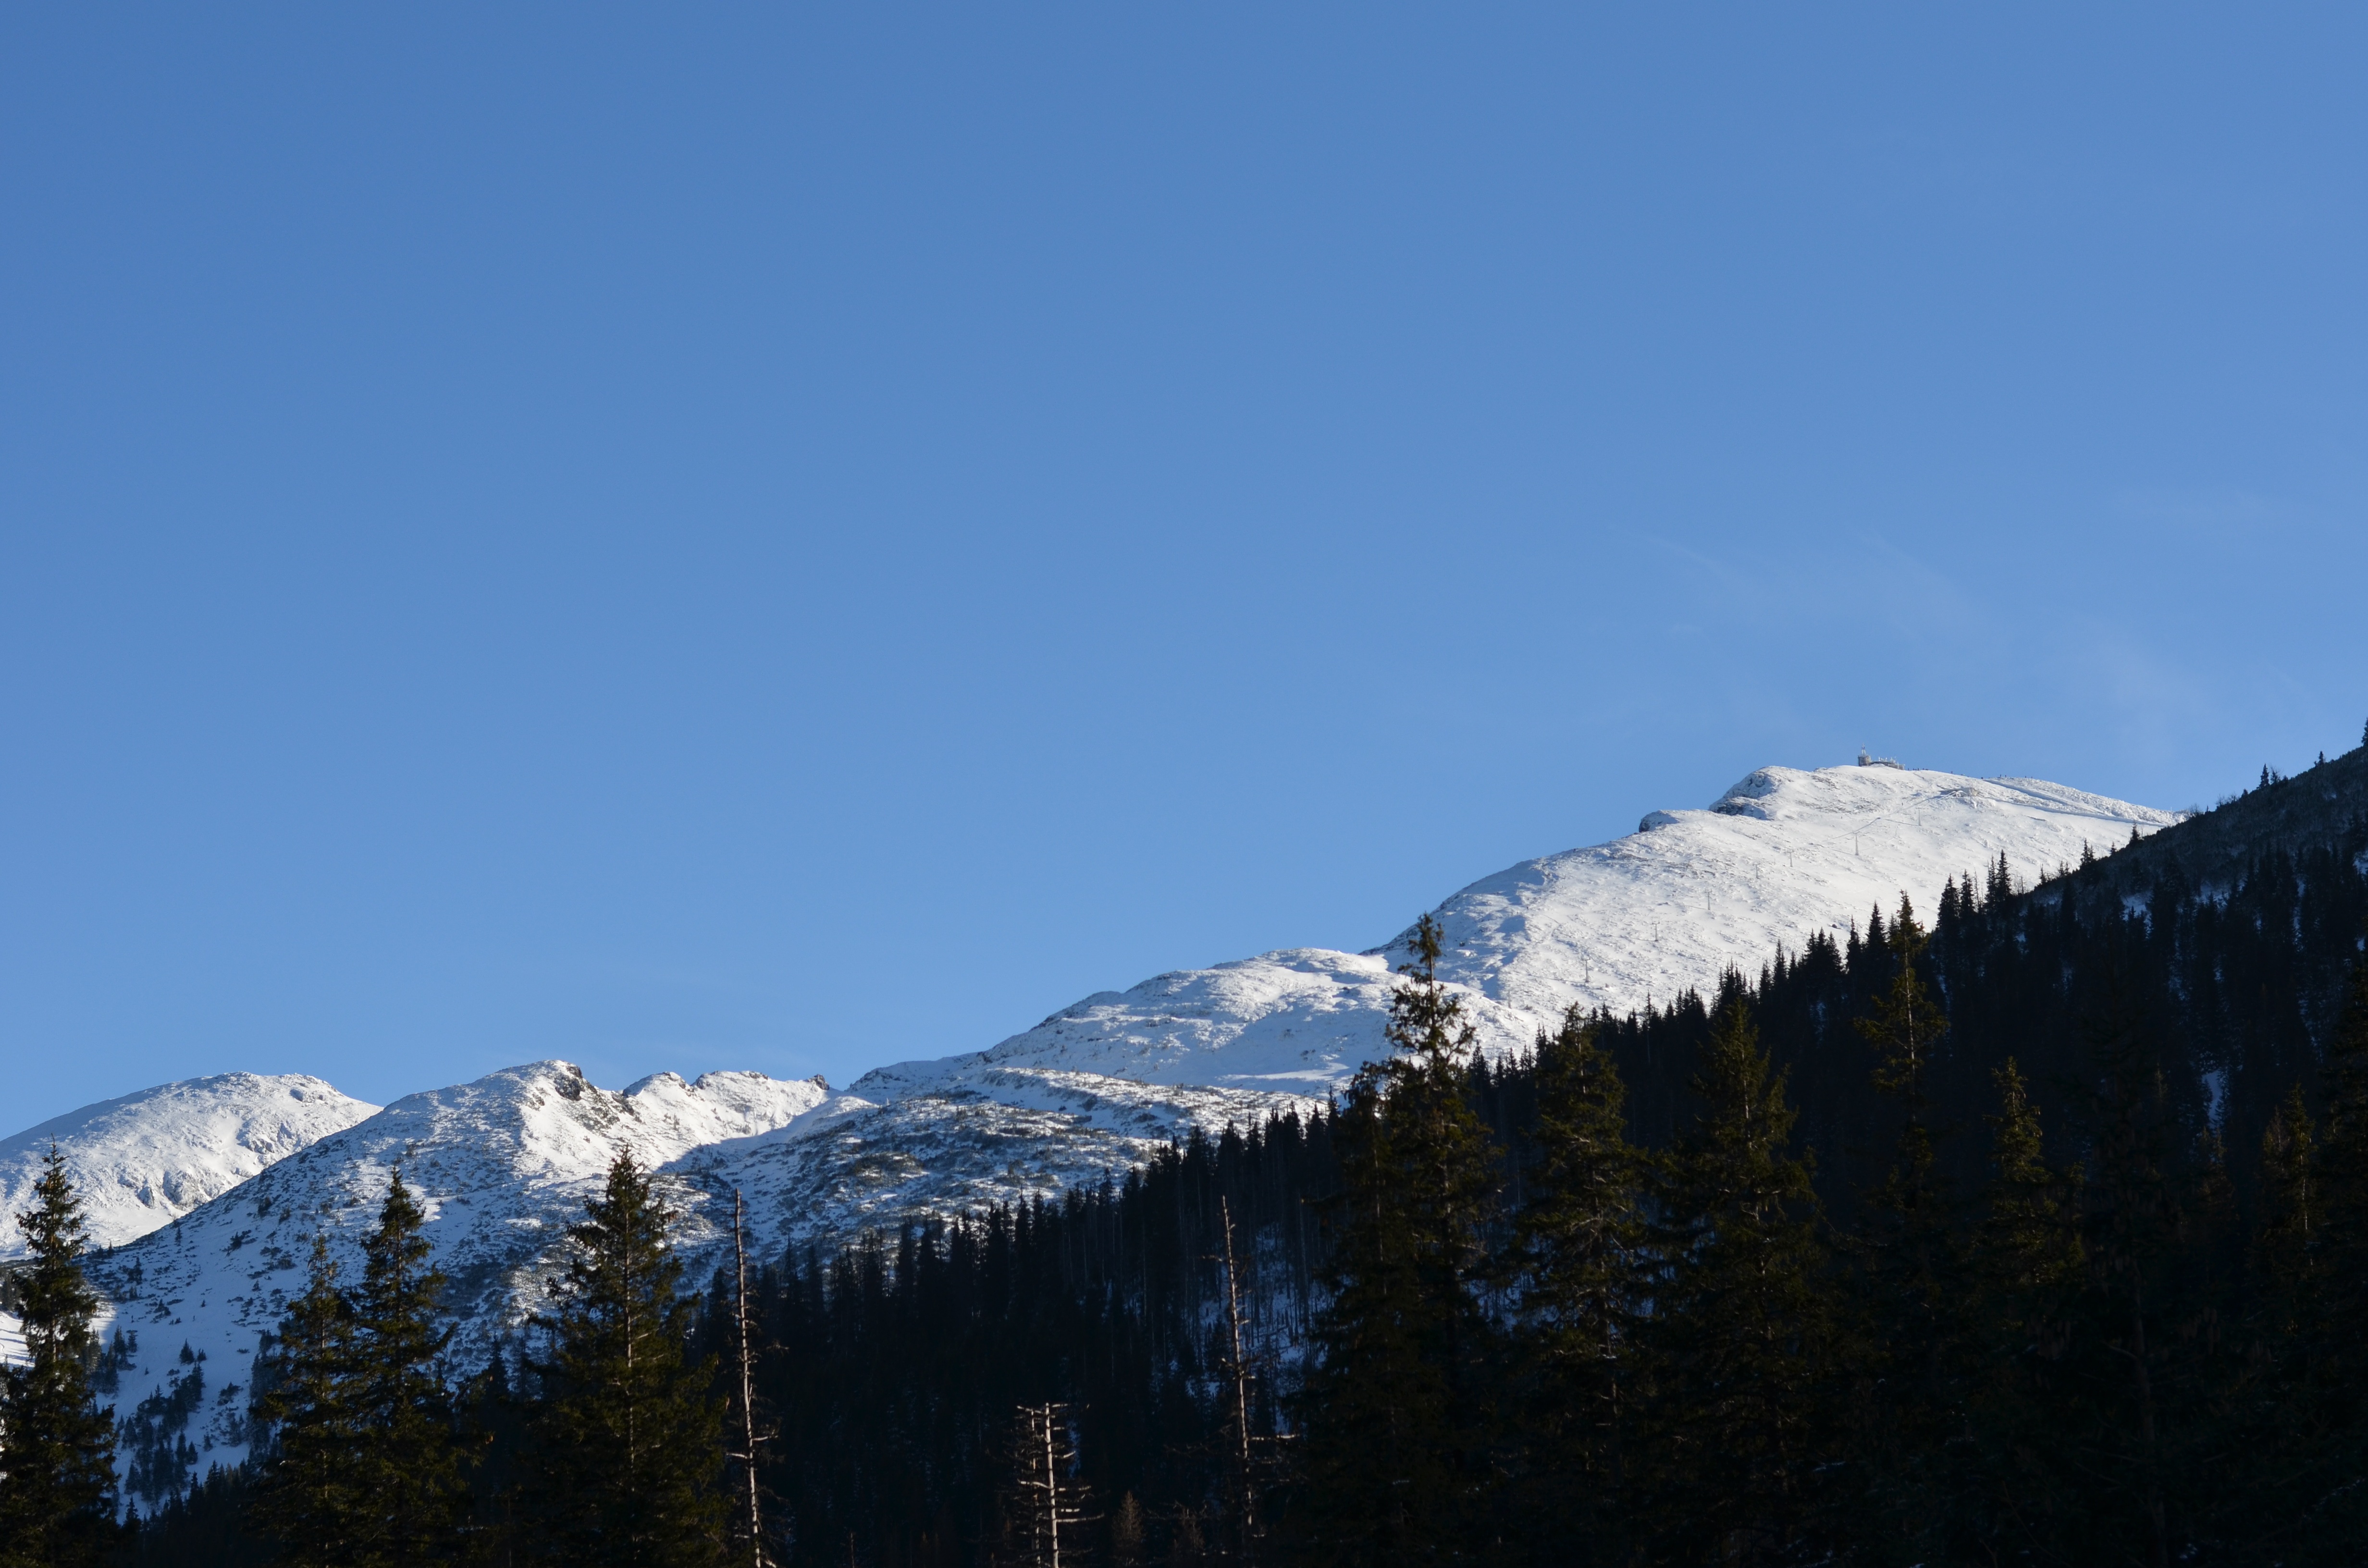
landscape, tree, nature, forest, wilderness, mountain, snow, winter, cloud, sky, hill, valley, mountain range, highland, national park, ridge, summit, massif, alps, fell, top, tatry, freezing, polish tatras, the high tatras, mountain pass, hill station, the snow capped peaks, kasprowy wierch, mountainous landforms, glacial landform, mount scenery